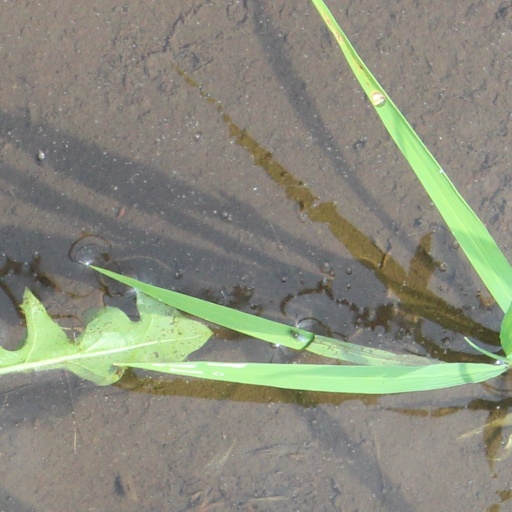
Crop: rice